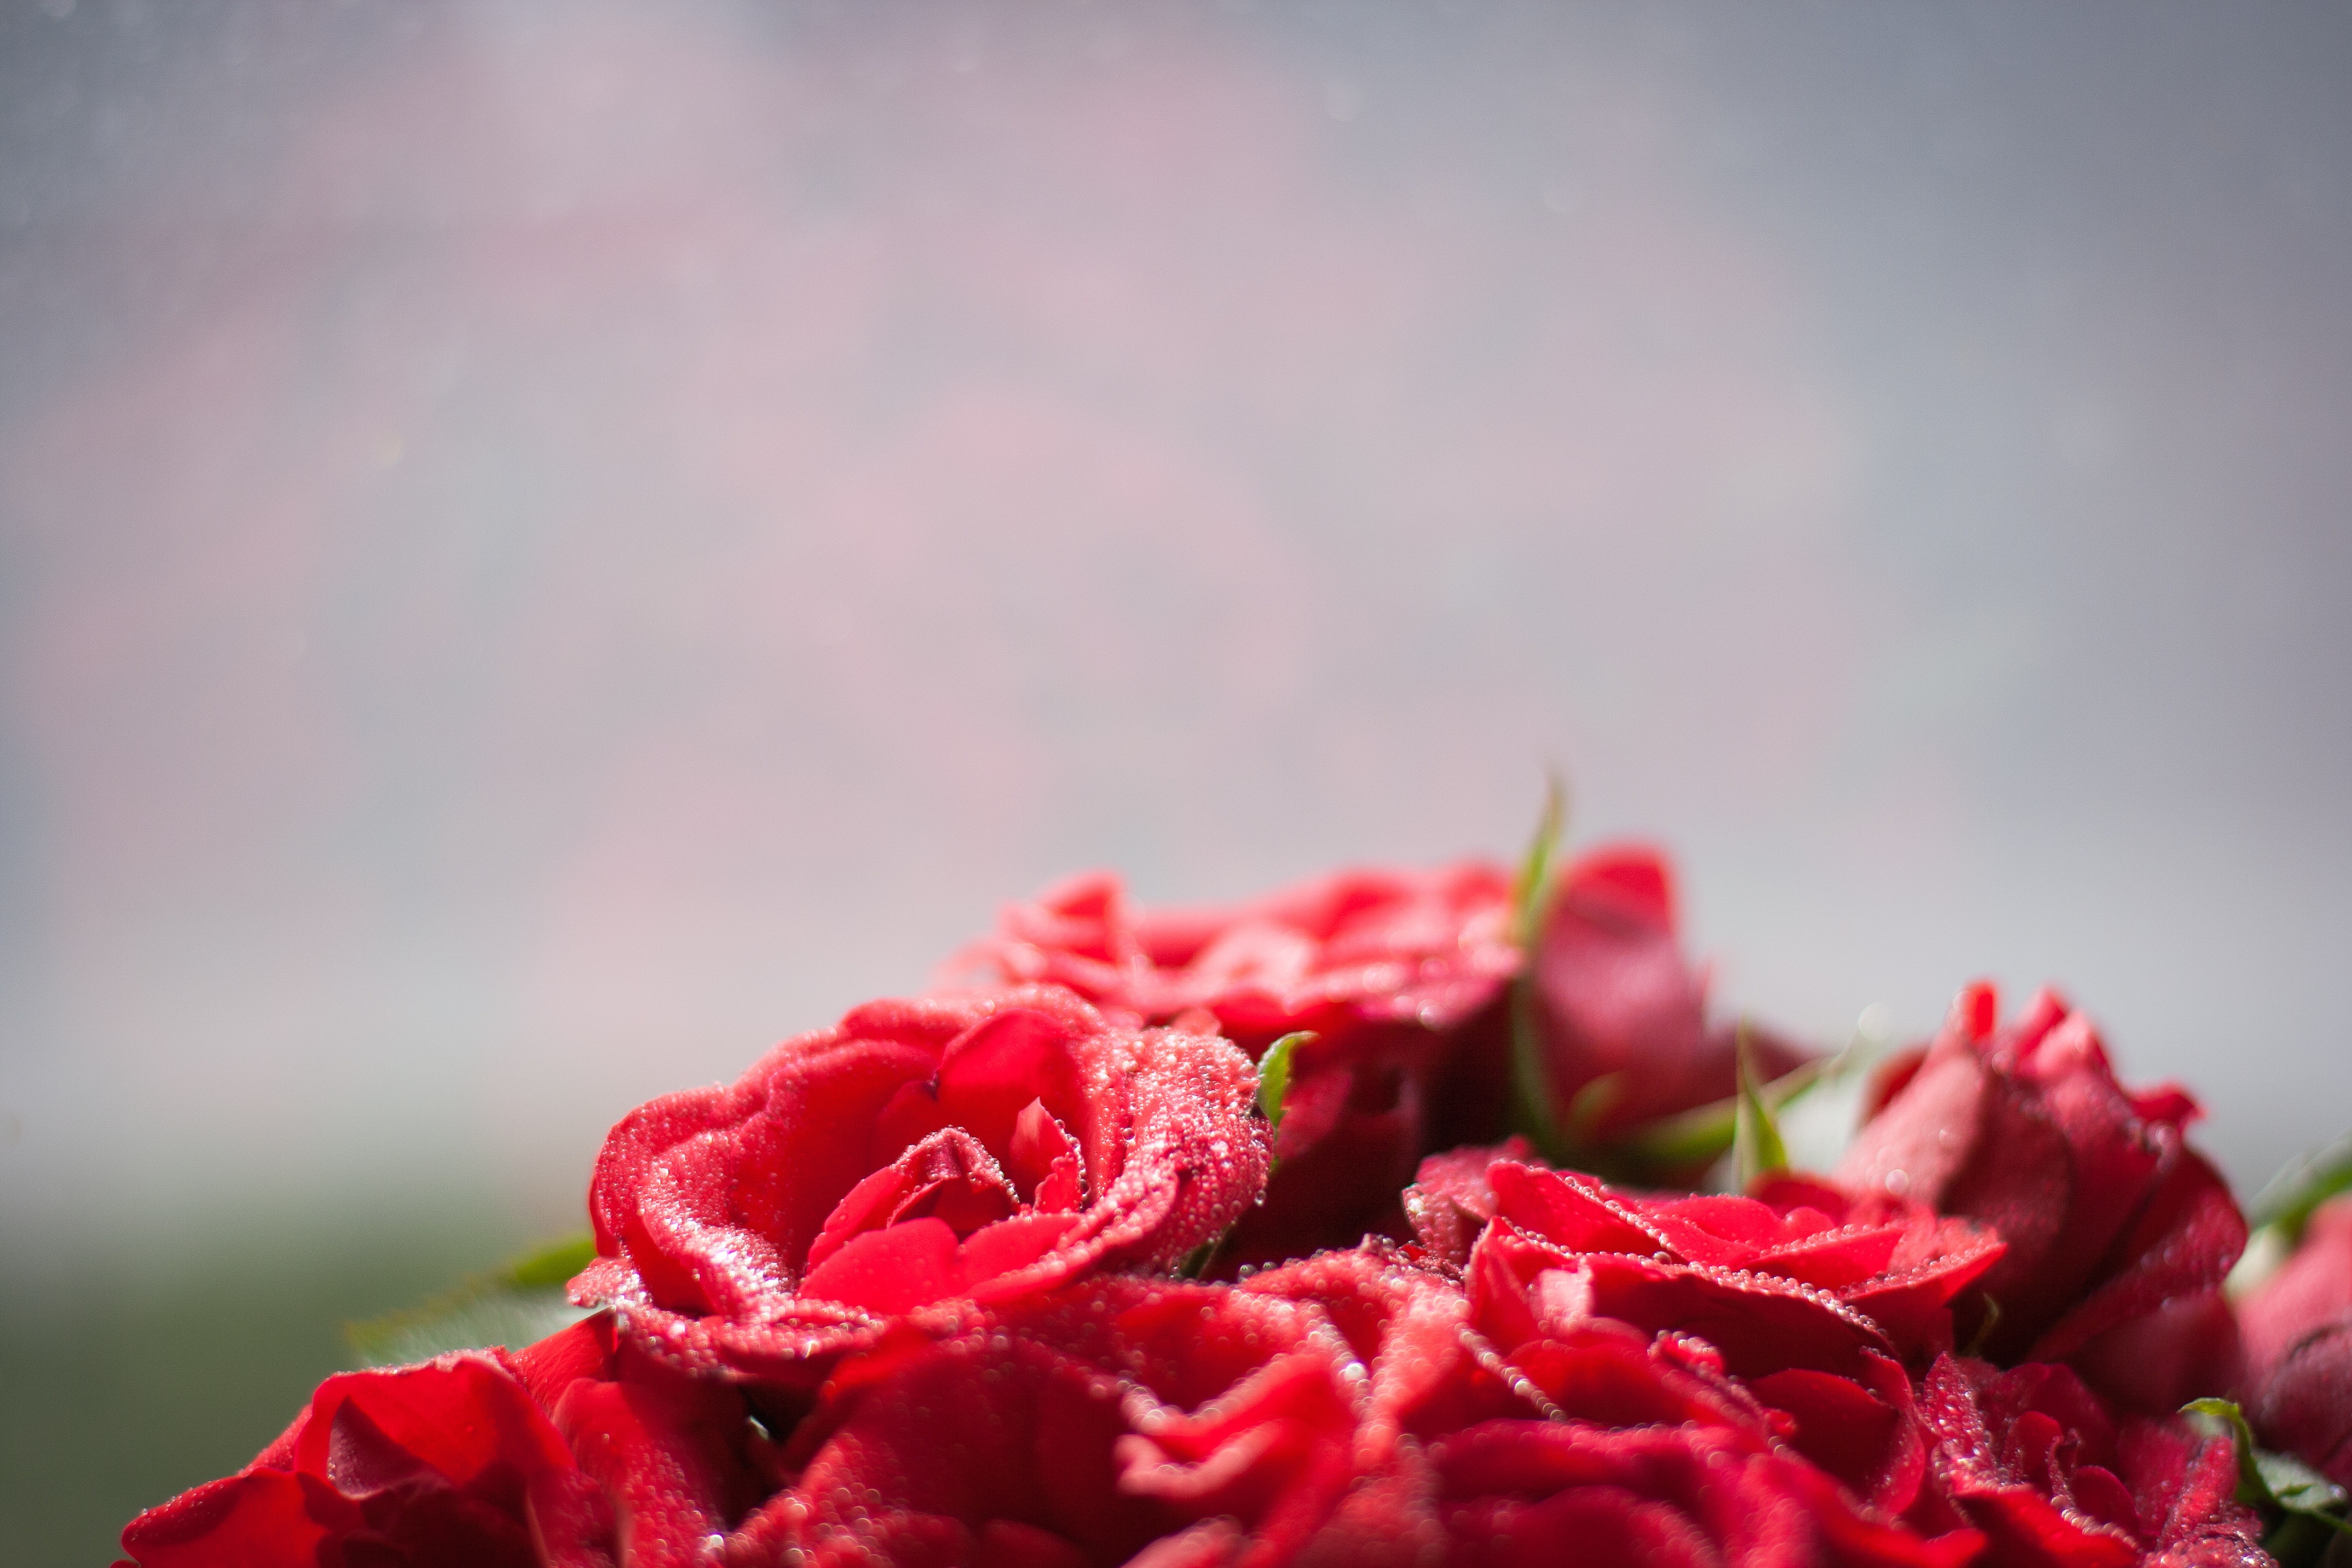
blossom, dew, plant, photography, leaf, flower, petal, rose, red, color, pink, close, flora, drip, close up, roses, drop of water, macro photography, flowering plant, garden roses, rose family, flower bouquet, land plant